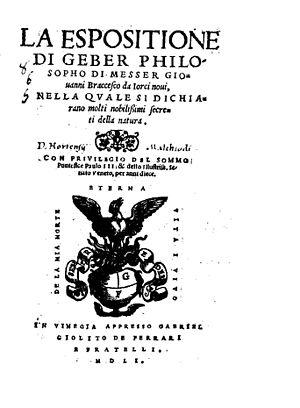
Giovanni Bracesco, médecin originaire de la région de Brescia. Il était aussi alchimiste, il prétendait avoir découvert l’élixir de longue vie.